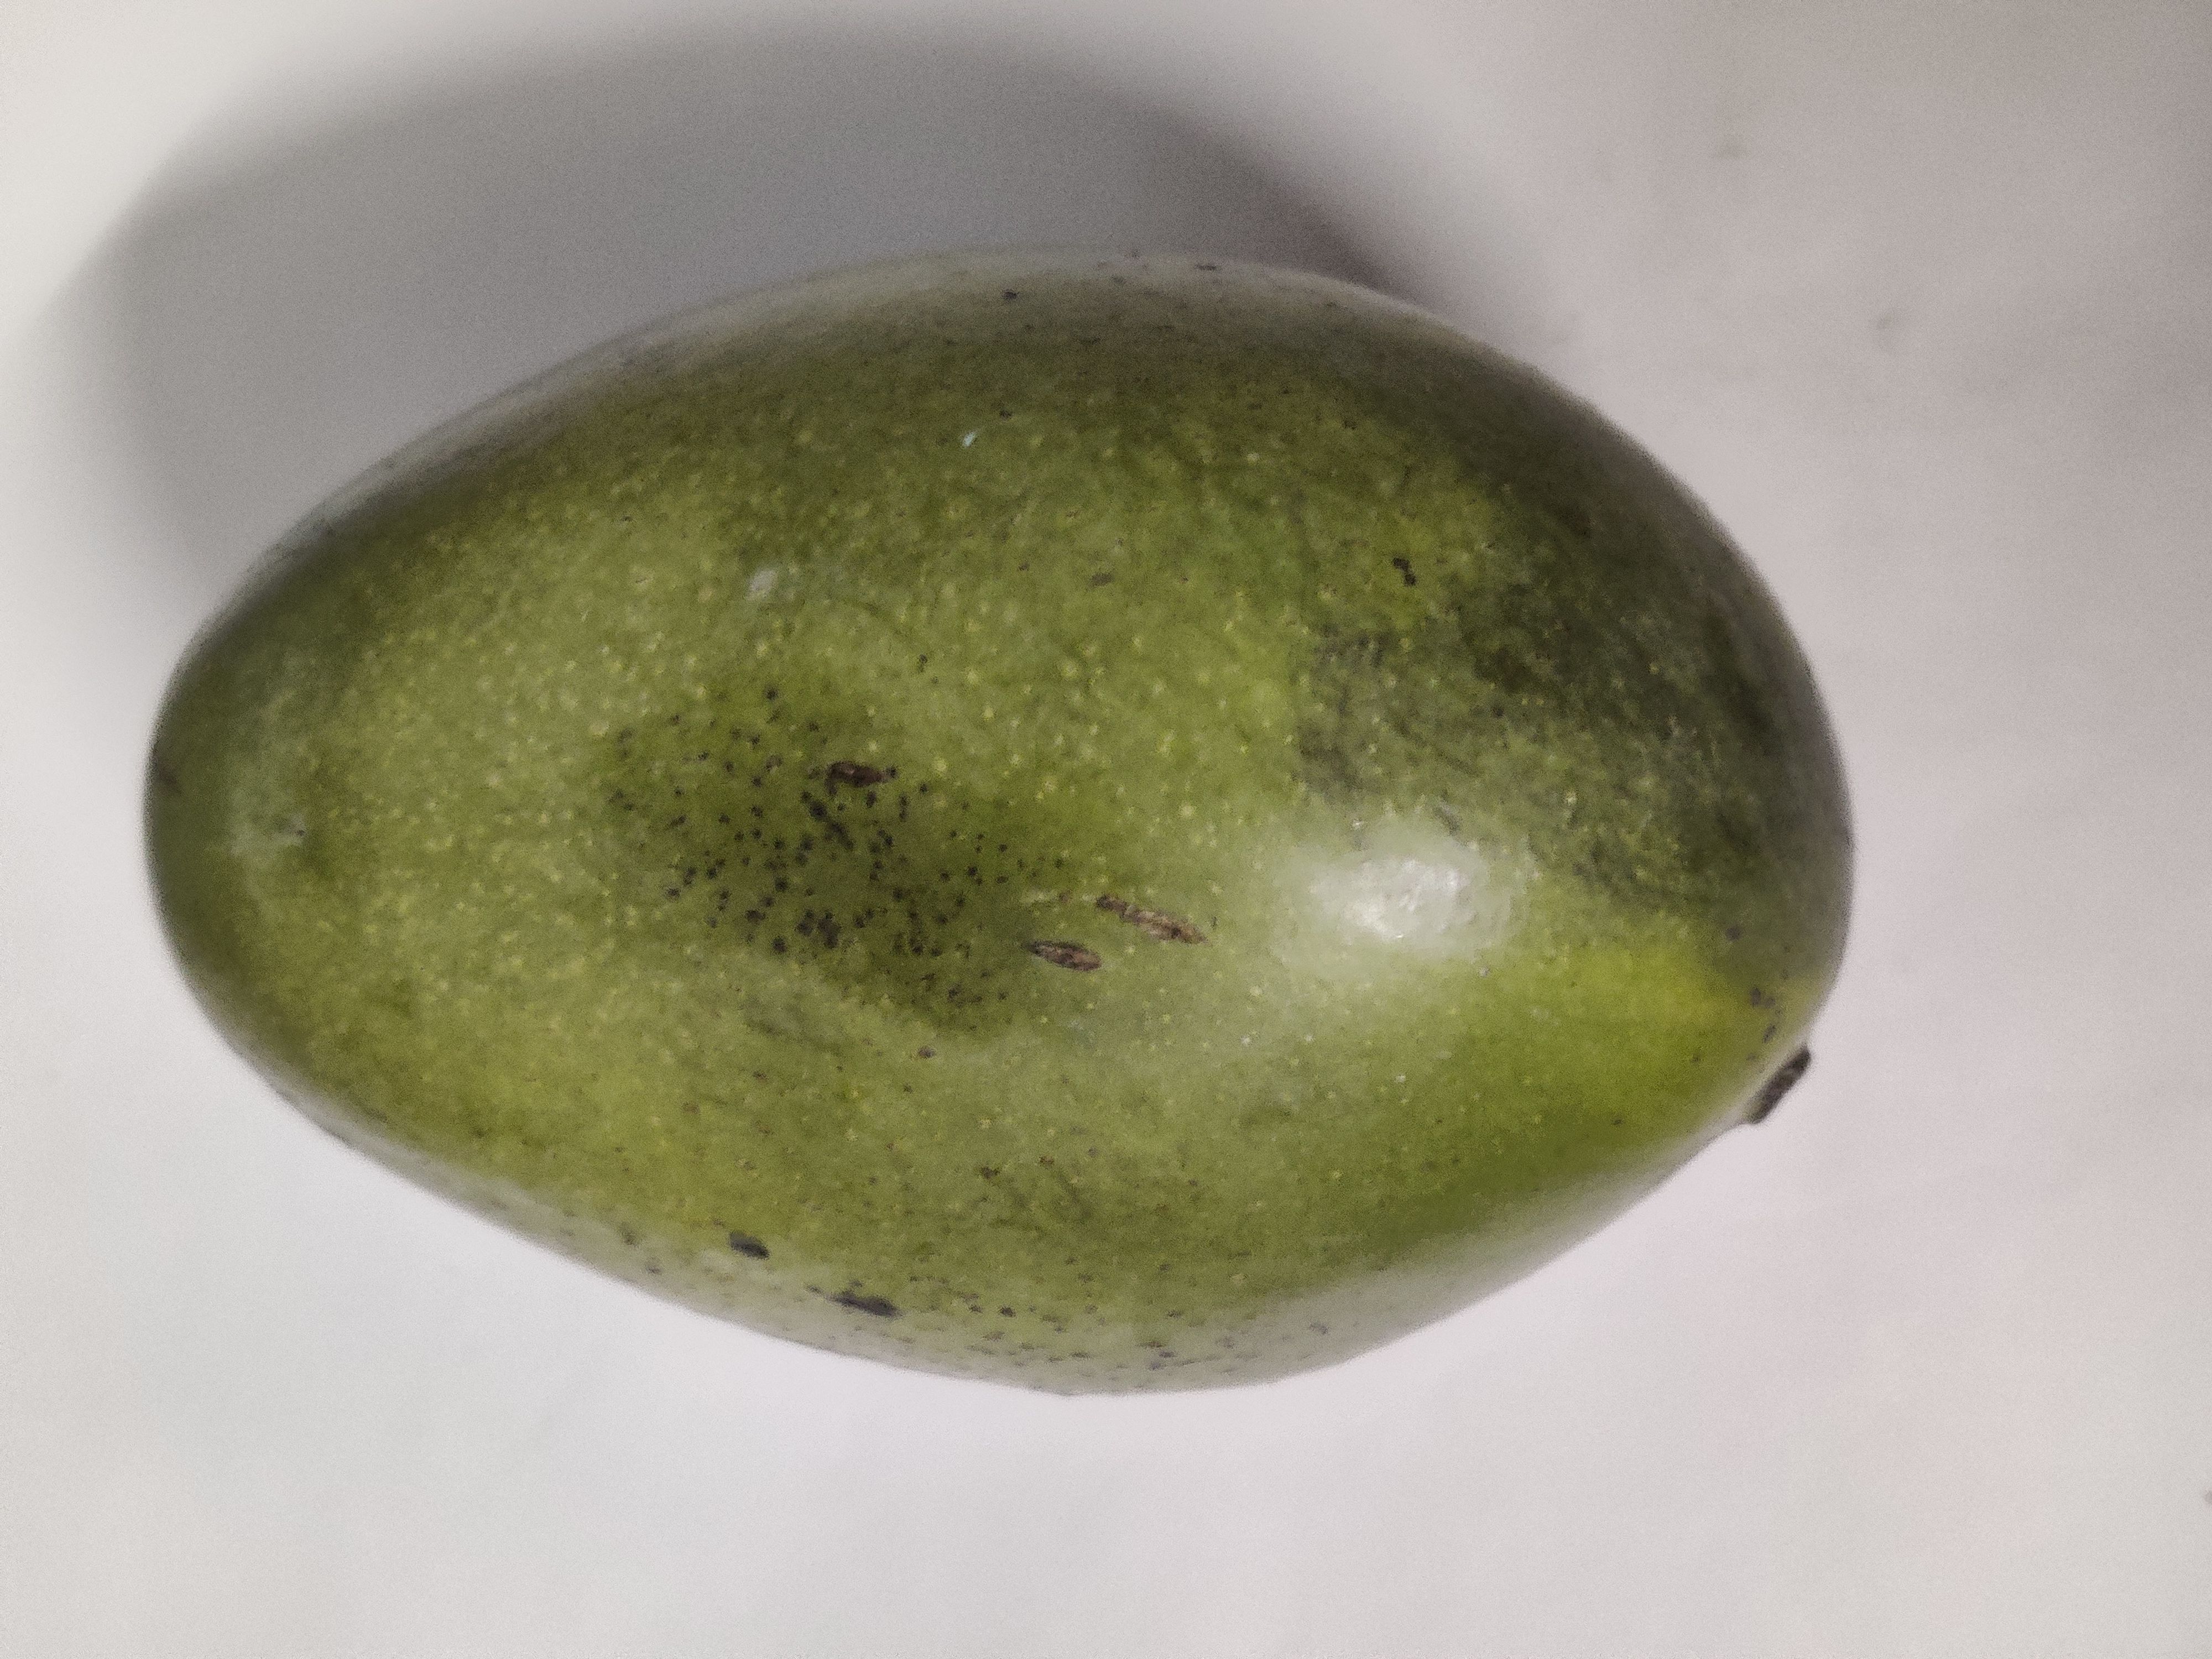
Fruit: mango
Grade: 1st-grade